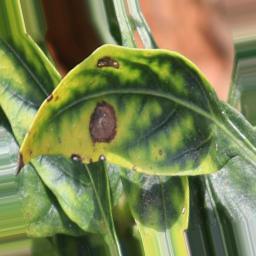
Label: cercospora